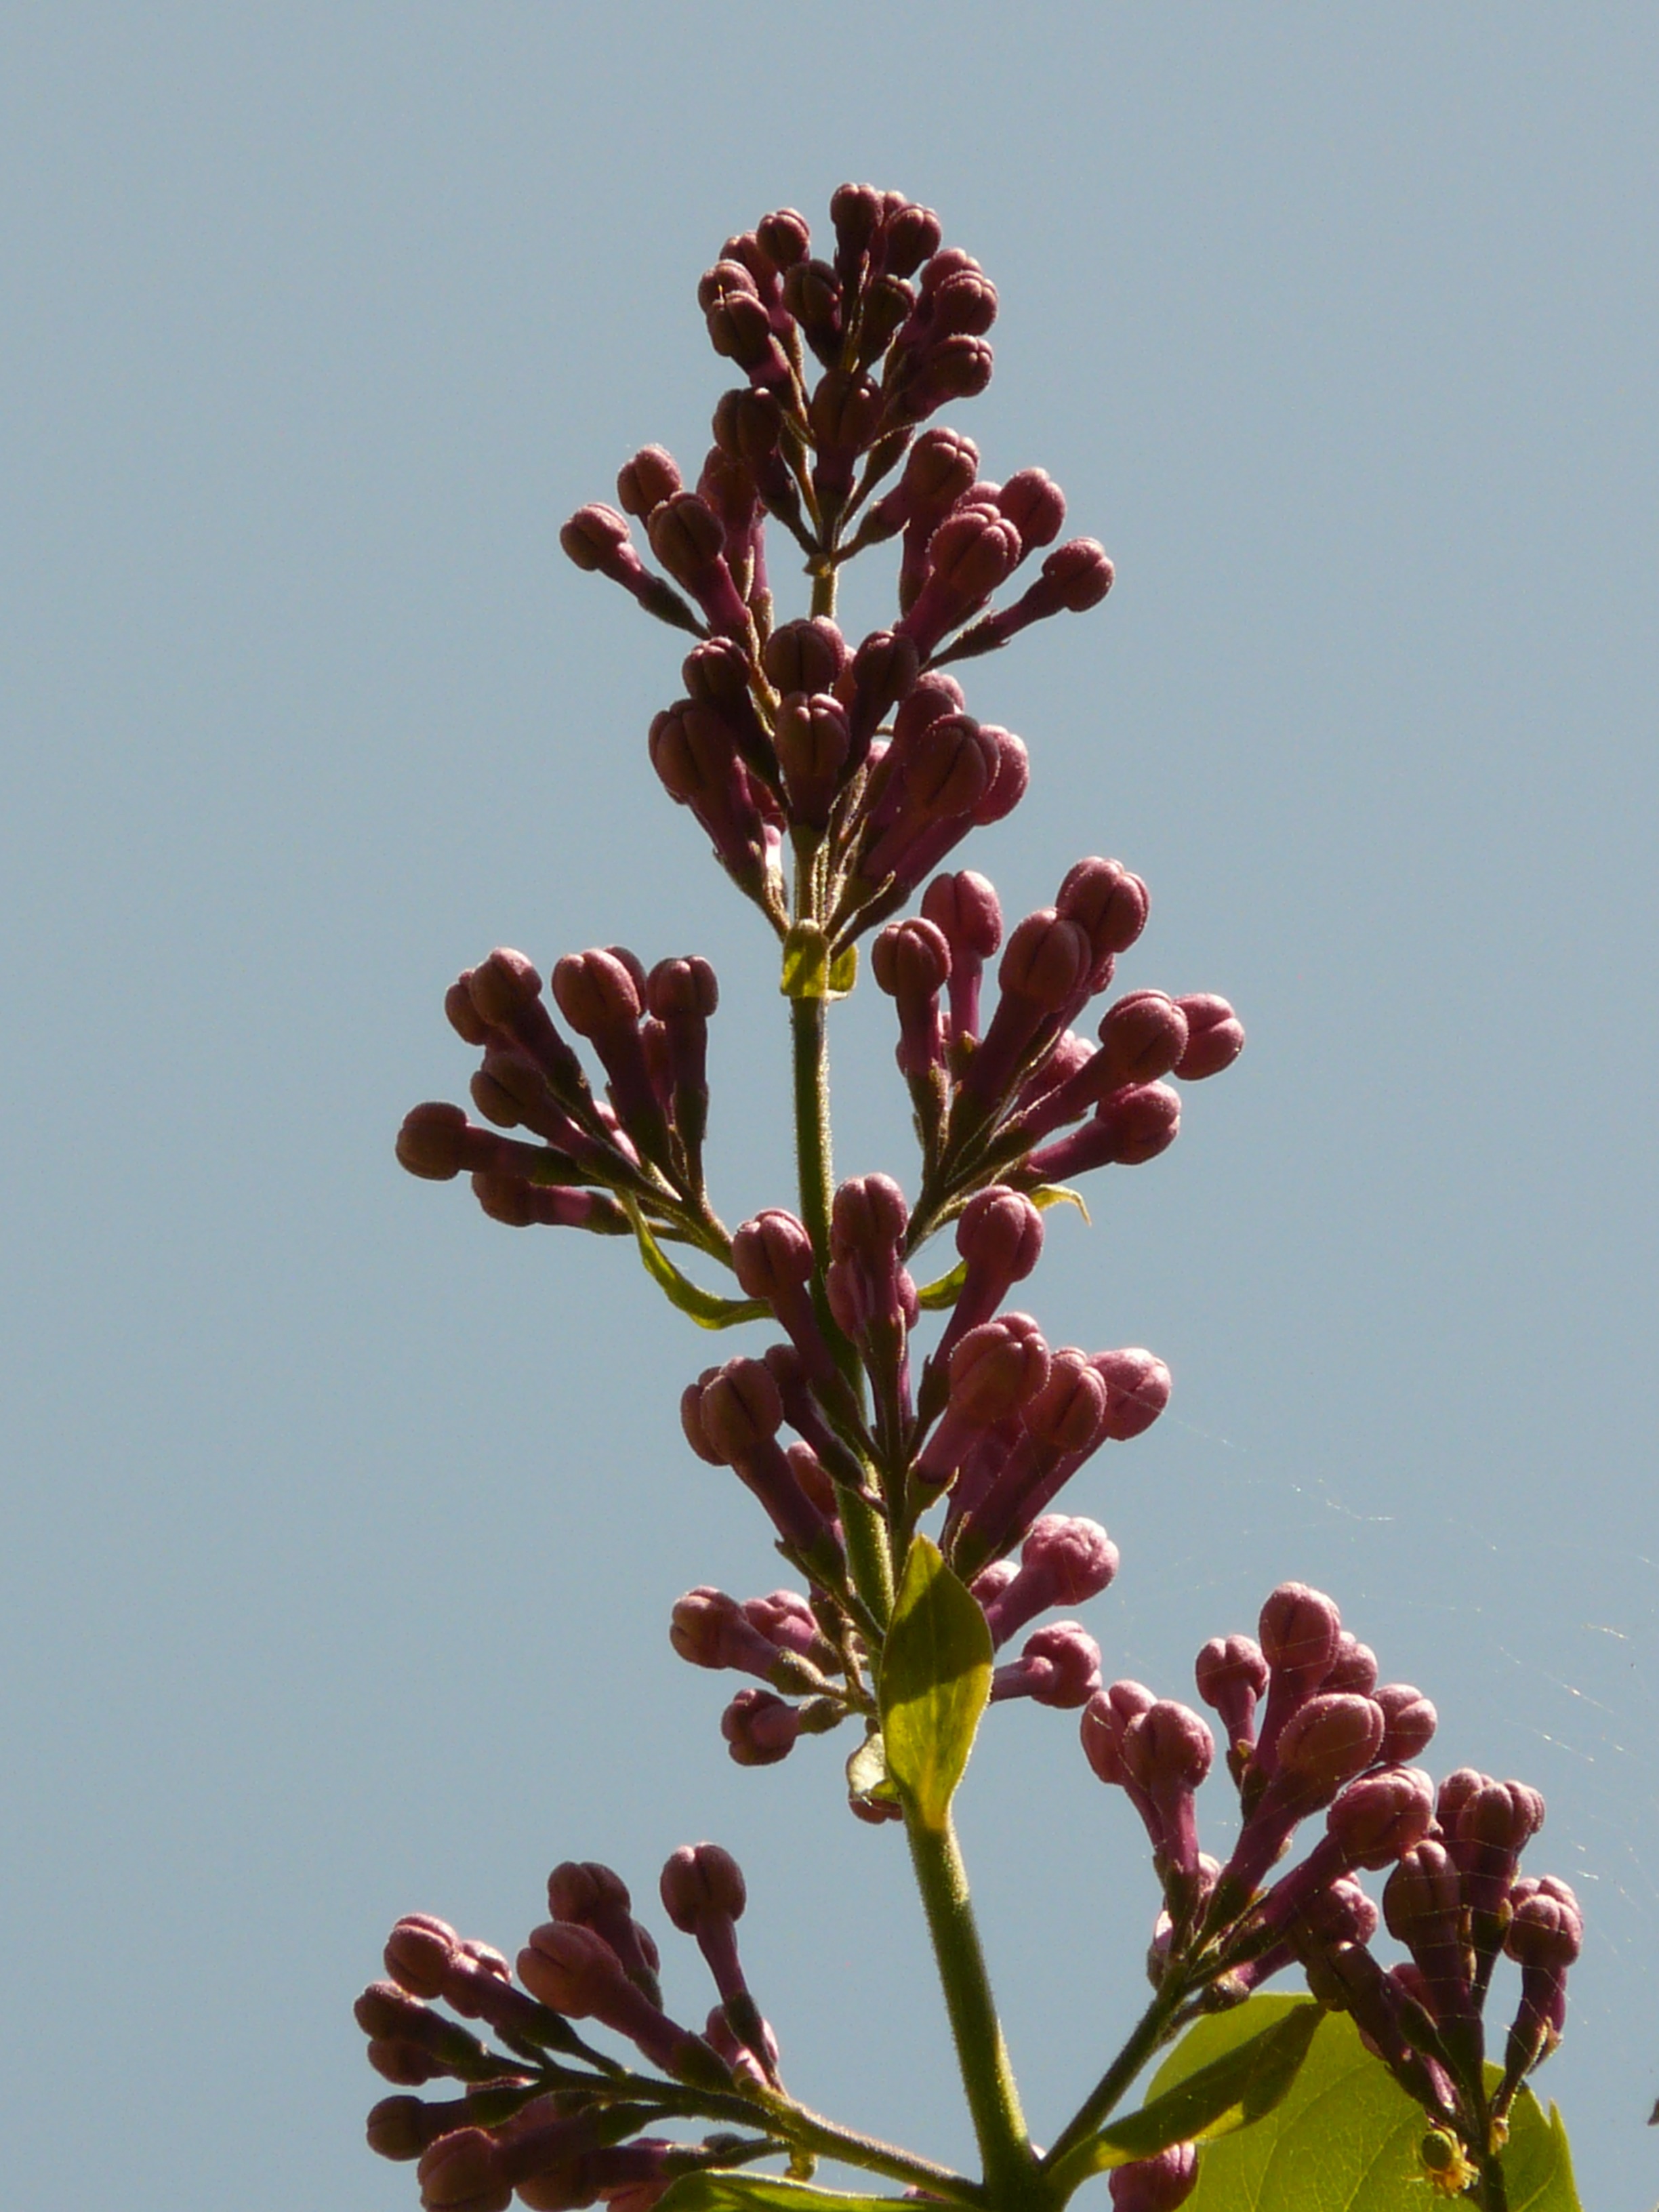
tree, branch, blossom, plant, leaf, flower, petal, bloom, bush, produce, botany, flora, shrub, violet, lilac, bud, ornamental shrub, back light, macro photography, flowering plant, common lilac, plant stem, woody plant, land plant